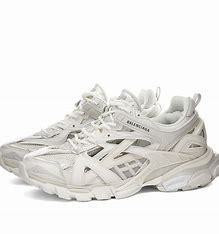
Brand: Balenciaga
Model: Track 2